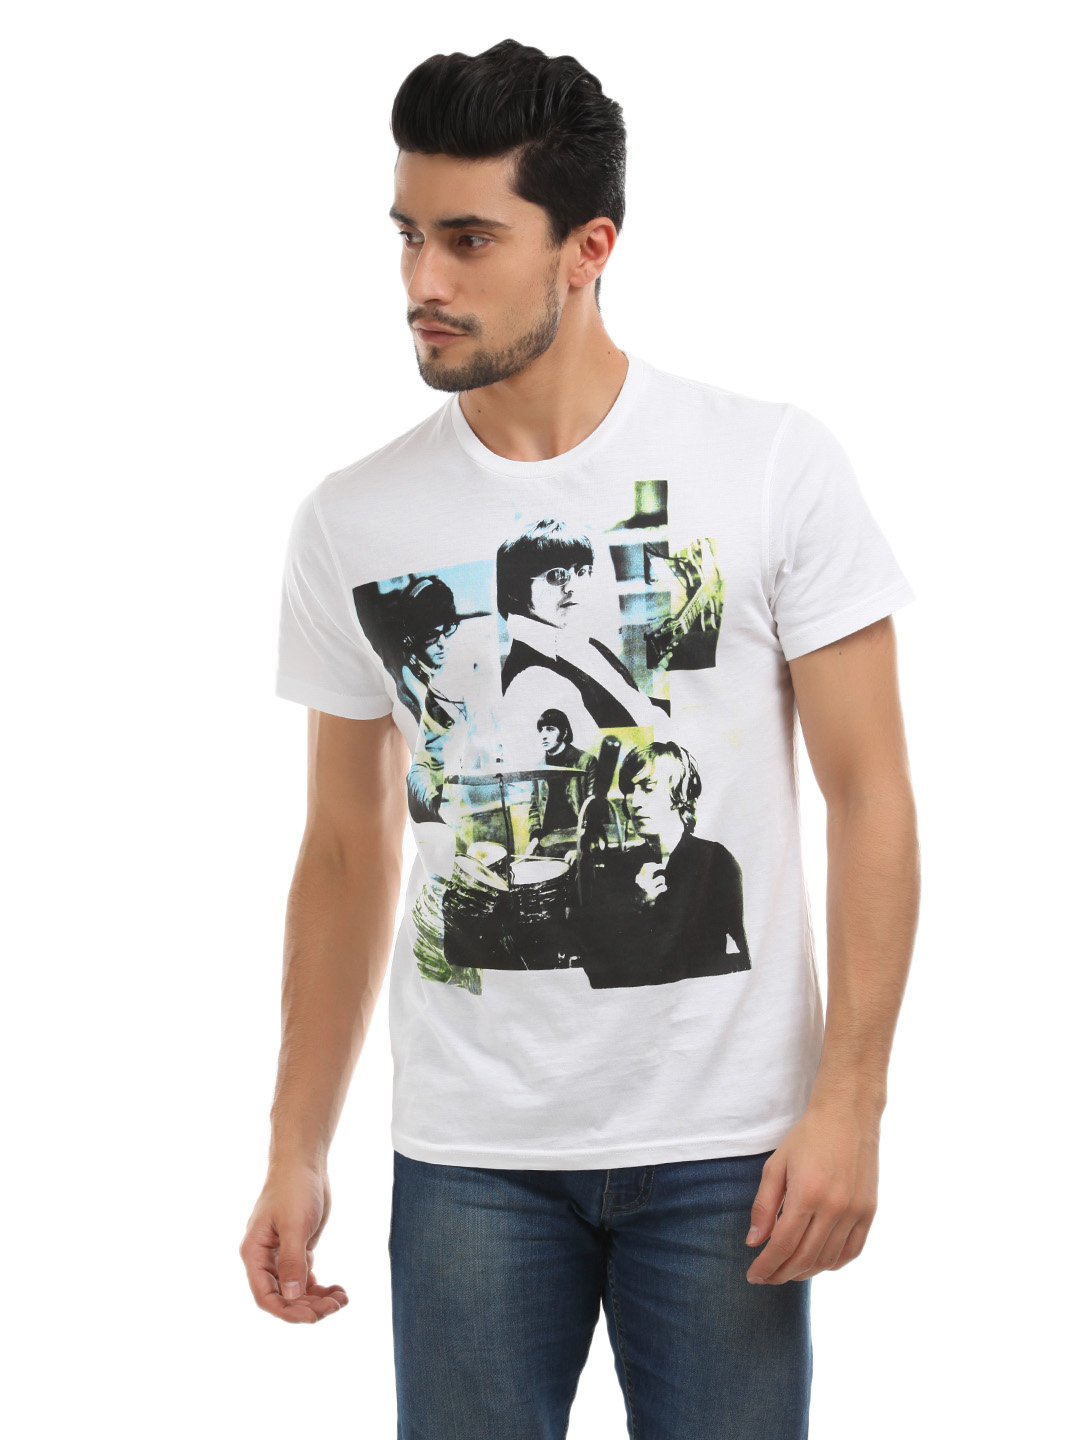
Beatles Men White Printed T-Shirt
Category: Apparel / Topwear / Tshirts
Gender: Men
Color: White
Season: Spring 2013
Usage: Casual